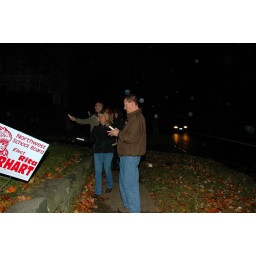
tons of orbs in front of the yellow house